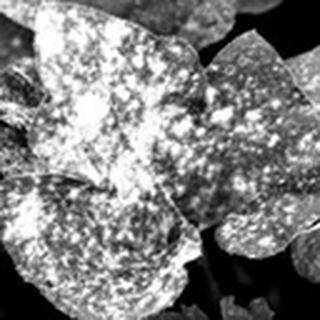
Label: cotton_powdery_mildew